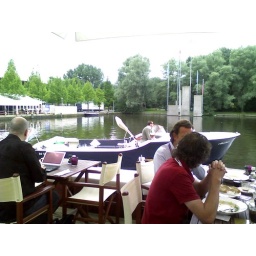
At IBC at RAI center near Amsterdam a boat passes our table on 'The Beach' restaurant.